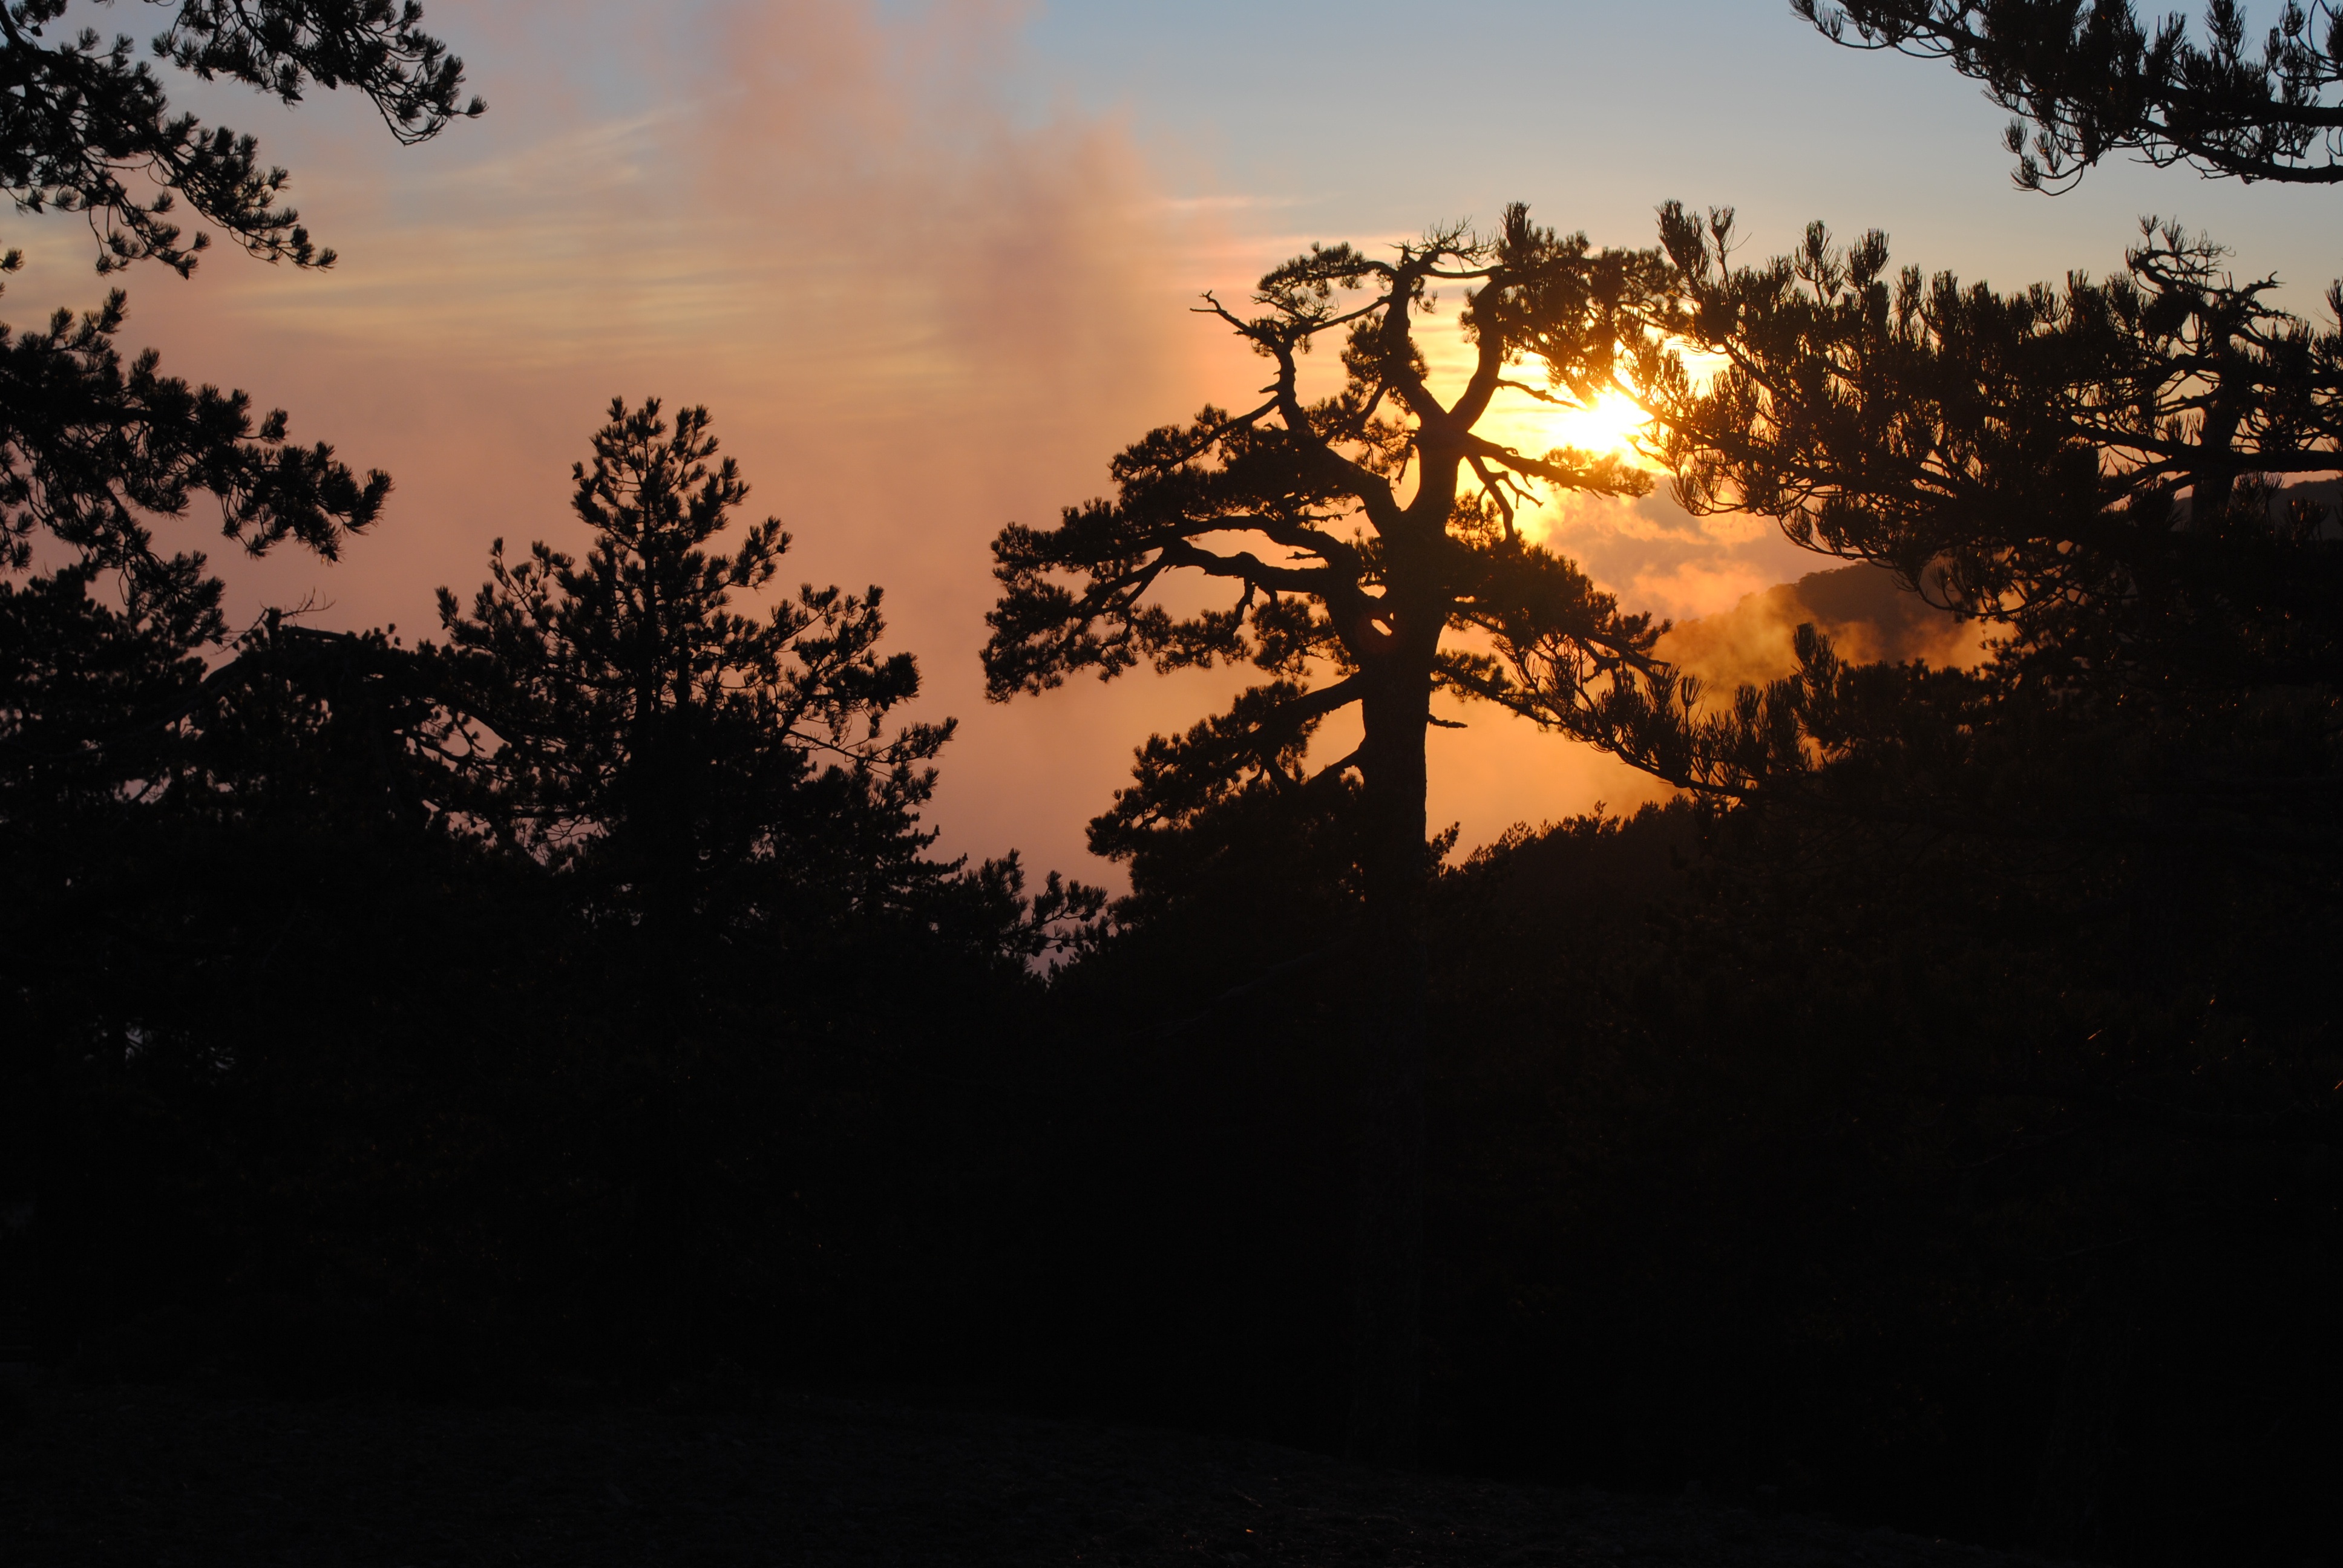
landscape, tree, nature, forest, branch, silhouette, outline, light, cloud, sky, wood, sun, sunrise, sunset, sunlight, morning, leaf, dawn, atmosphere, dusk, evening, natural, autumn, shadow, darkness, black, tree silhouette, atmospheric phenomenon